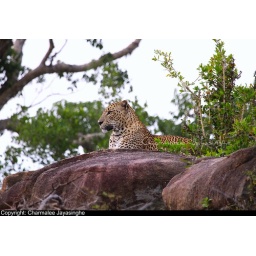
Young male leopard rests on a rock in the early morning, Wel mal Kema, Yala National Park, Sri Lanka